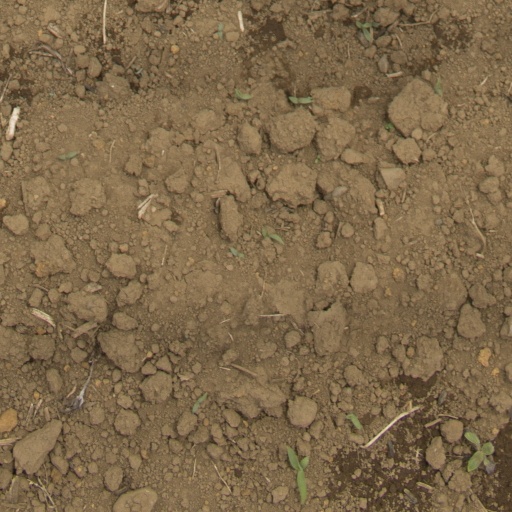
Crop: Jerusalem artichoke